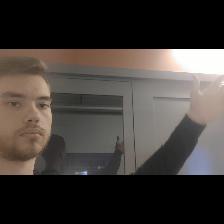
Label: Human